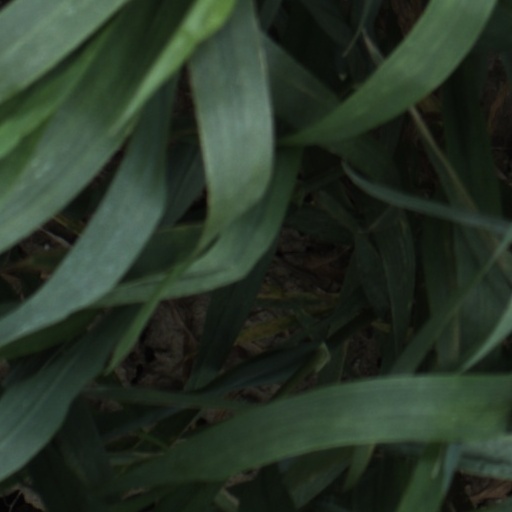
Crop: wheat